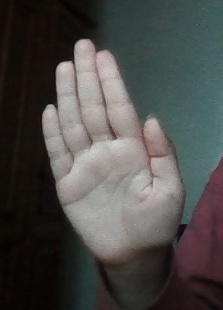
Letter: seen